2022–23 USM Alger season

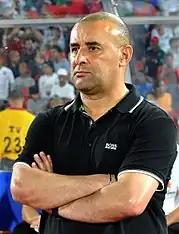
Abdelhak Benchikha became the new coach starting from December 25, for a year and a half.

On August 4, 2022, USMA contracted with Boualem Charef to be the new coach with his staff, after canceling Turkey's training, it was replaced by another in Tunisia, where the team moved on August 9 with a delegation of 29 players, with the absence of three players, Brahim Benzaza and Samy Bouali for injury and Hamed Belem due to COVID-19. On August 18, the administration of USM Alger agreed with the authorities of Dar El Beïda to receive the current season at Omar Benrabah Stadium in the presence of the supporters and start against MC El Bayadh.